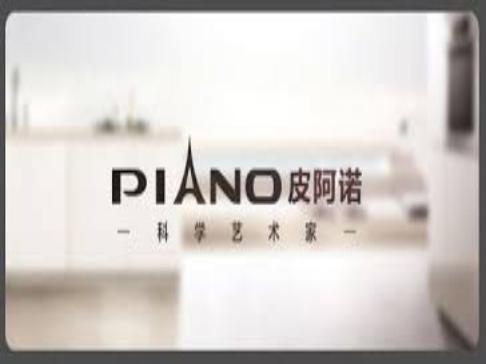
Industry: Necessities